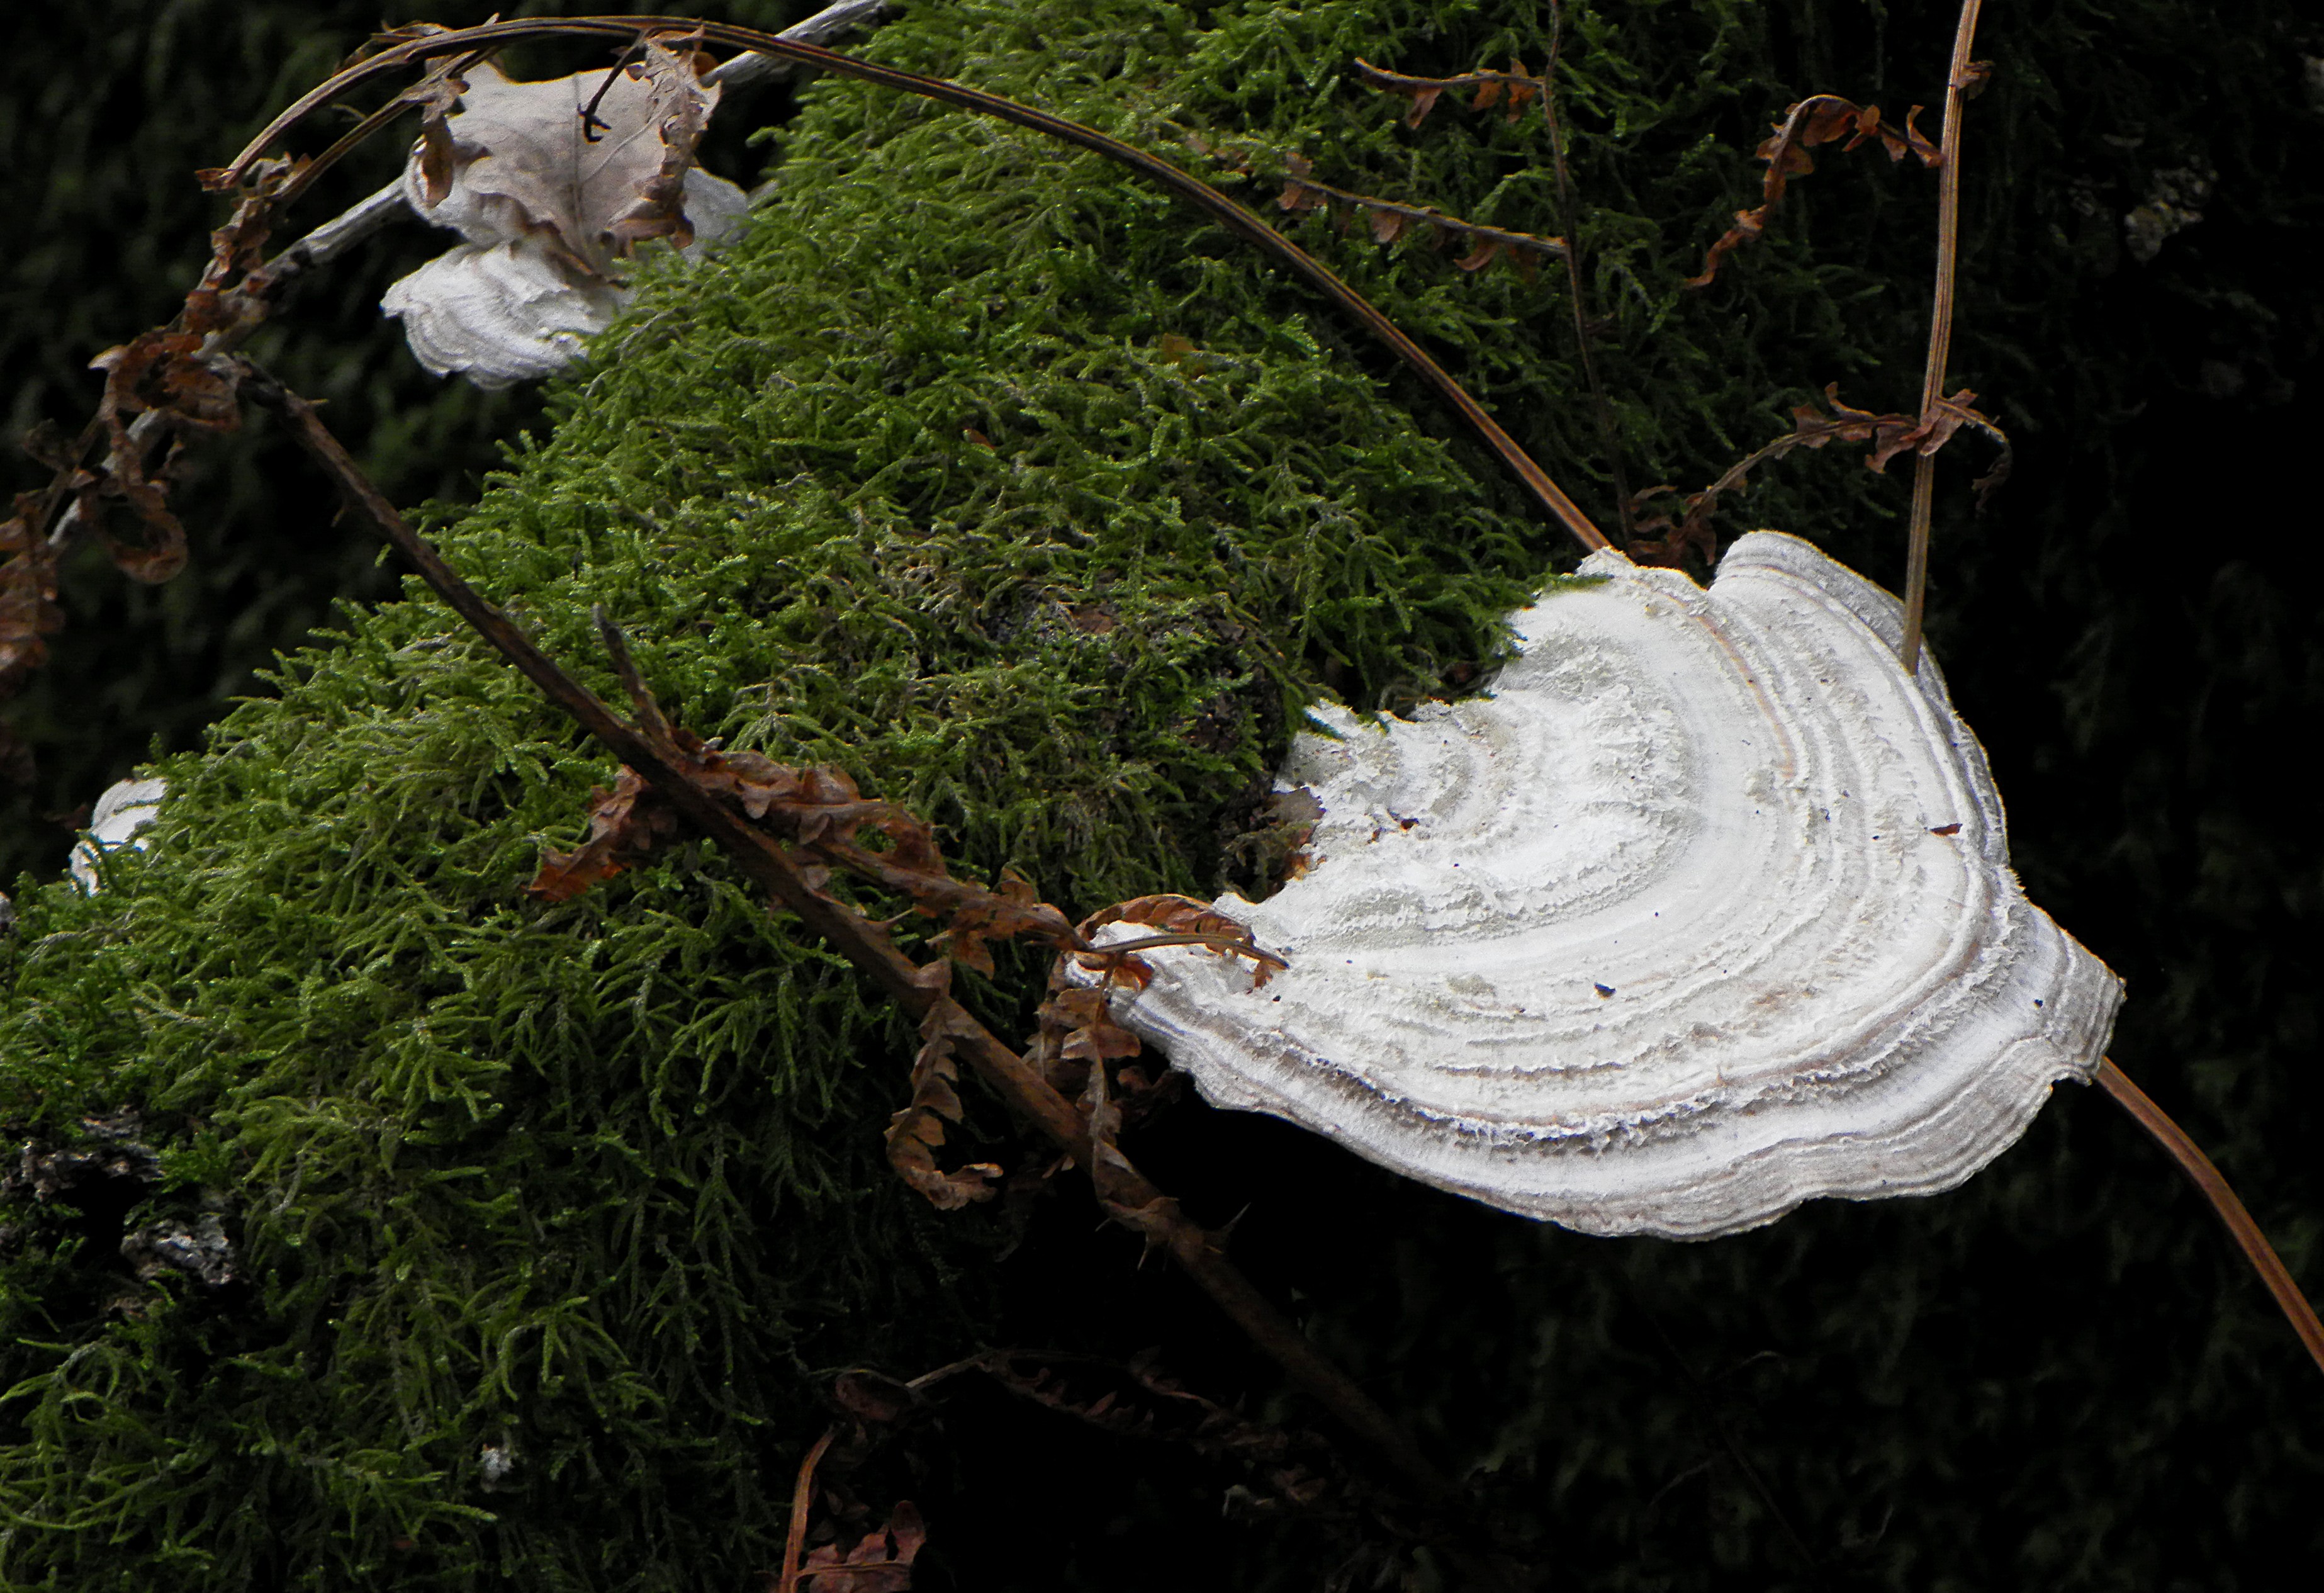
tree, nature, forest, branch, plant, wood, leaf, flower, autumn, botany, flora, spain, galicia, pontevedra, woodland, espana, ggl1, xovesphoto, alama, gphoto, riobarbeira, woody plant